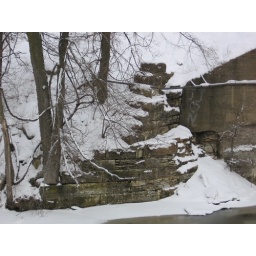
North edge of a train bridge over Lake SpringfieldSpringfield, IllinoisFebruary 22, 2008